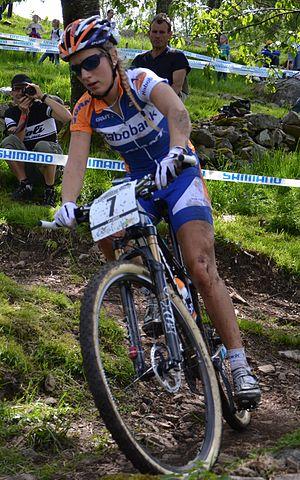
Pauline Ferrand-Prevot lors de la 4e manche de la coupe du monde de VTT 2012 à La Bresse (FRA).
L'équipe cycliste CCC-Liv est une équipe cycliste féminine basée aux Pays-Bas. Elle est dirigée par Jeroen Blijlevens. Marianne Vos en fait partie depuis 2006 et en est la leader. Elle a été numéro un mondial de 2007 à 2012, puis en 2014. L'équipe a terminé numéro un du classement mondial en 2011, 2012 et 2014. En coupe du monde, l'équipe a gagné au niveau individuel six fois : cinq par l'intermédiaire de Marianne Vos et une par celui d'Annemiek van Vleuten. Au niveau collectif, l'équipe a fini quatre fois à la première place de cette compétition. Aux championnats du monde, Marianne Vos a gagné deux fois, en 2006 et 2012, tandis que Pauline Ferrand-Prévot a remporté le titre en 2014.
Pauline Ferrand-Prévot, née le 10 février 1992 à Reims, est une coureuse cycliste française polyvalente, qui gagne aussi bien des épreuves de cyclisme sur route et de cyclo-cross que de VTT.
La Saison 2015 de l'équipe Rabo Liv Women est la onzième de la formation. La principale recrue est la spécialiste du contre-la-montre australienne Shara Gillow. Iris Slappendel, Sabrina Stultiens, Sanne van Paassen et surtout la vainqueur de la Coupe du monde 2010 Annemiek van Vleuten quittent l'équipe. L'année est marquée en premier lieu par les blessures à répétition de la championne néerlandaise et leader de l'équipe Marianne Vos, qui réalise une saison blanche. La formation reste néanmoins numéro un mondiale aussi bien au classement UCI, qu'en Coupe du monde. Anna van der Breggen remporte le Tour d'Italie et la Flèche wallonne. Elle termine la saison à la première place mondiale et est deuxième de la Coupe du monde. Lucinda Brand réalise également une bonne saison en devenant numéro dix mondial et en gagnant une étape à l'Energiewacht Tour et au Tour d'Italie. Pauline Ferrand-Prévot mène en parallèle sa saison en VTT et sur route. Elle est à la fois championne du monde de cyclo-cross et de cross-country. Combiné à sa victoire sur route en 2014, elle est la première à porter les trois maillots irisés simultanément. Sur route, elle gagne également une étape du Tour d'Italie.